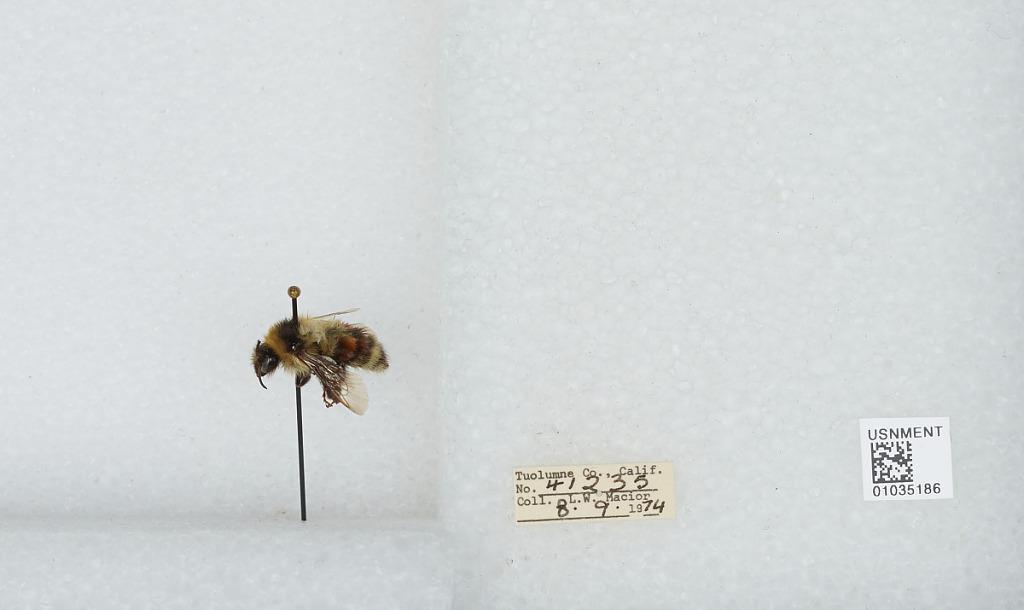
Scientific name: Bombus (Cullumanobombus) rufocinctus Cresson
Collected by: L. Macior
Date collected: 1974-8-9
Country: United States
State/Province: California
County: Tuolumne
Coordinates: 38.02, -119.93